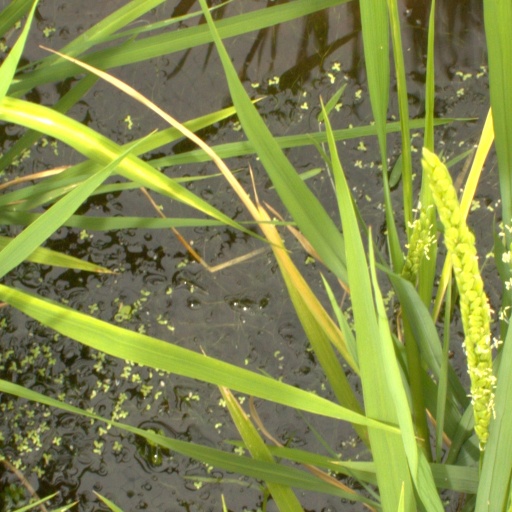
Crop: rice